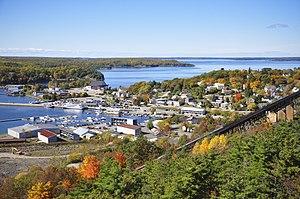
Parry Sound District est un district et une Division de recensement dans le Nord-est de l'Ontario dans la province de l'Ontario.
Parry Sound est une municipalité de l'Ontario.